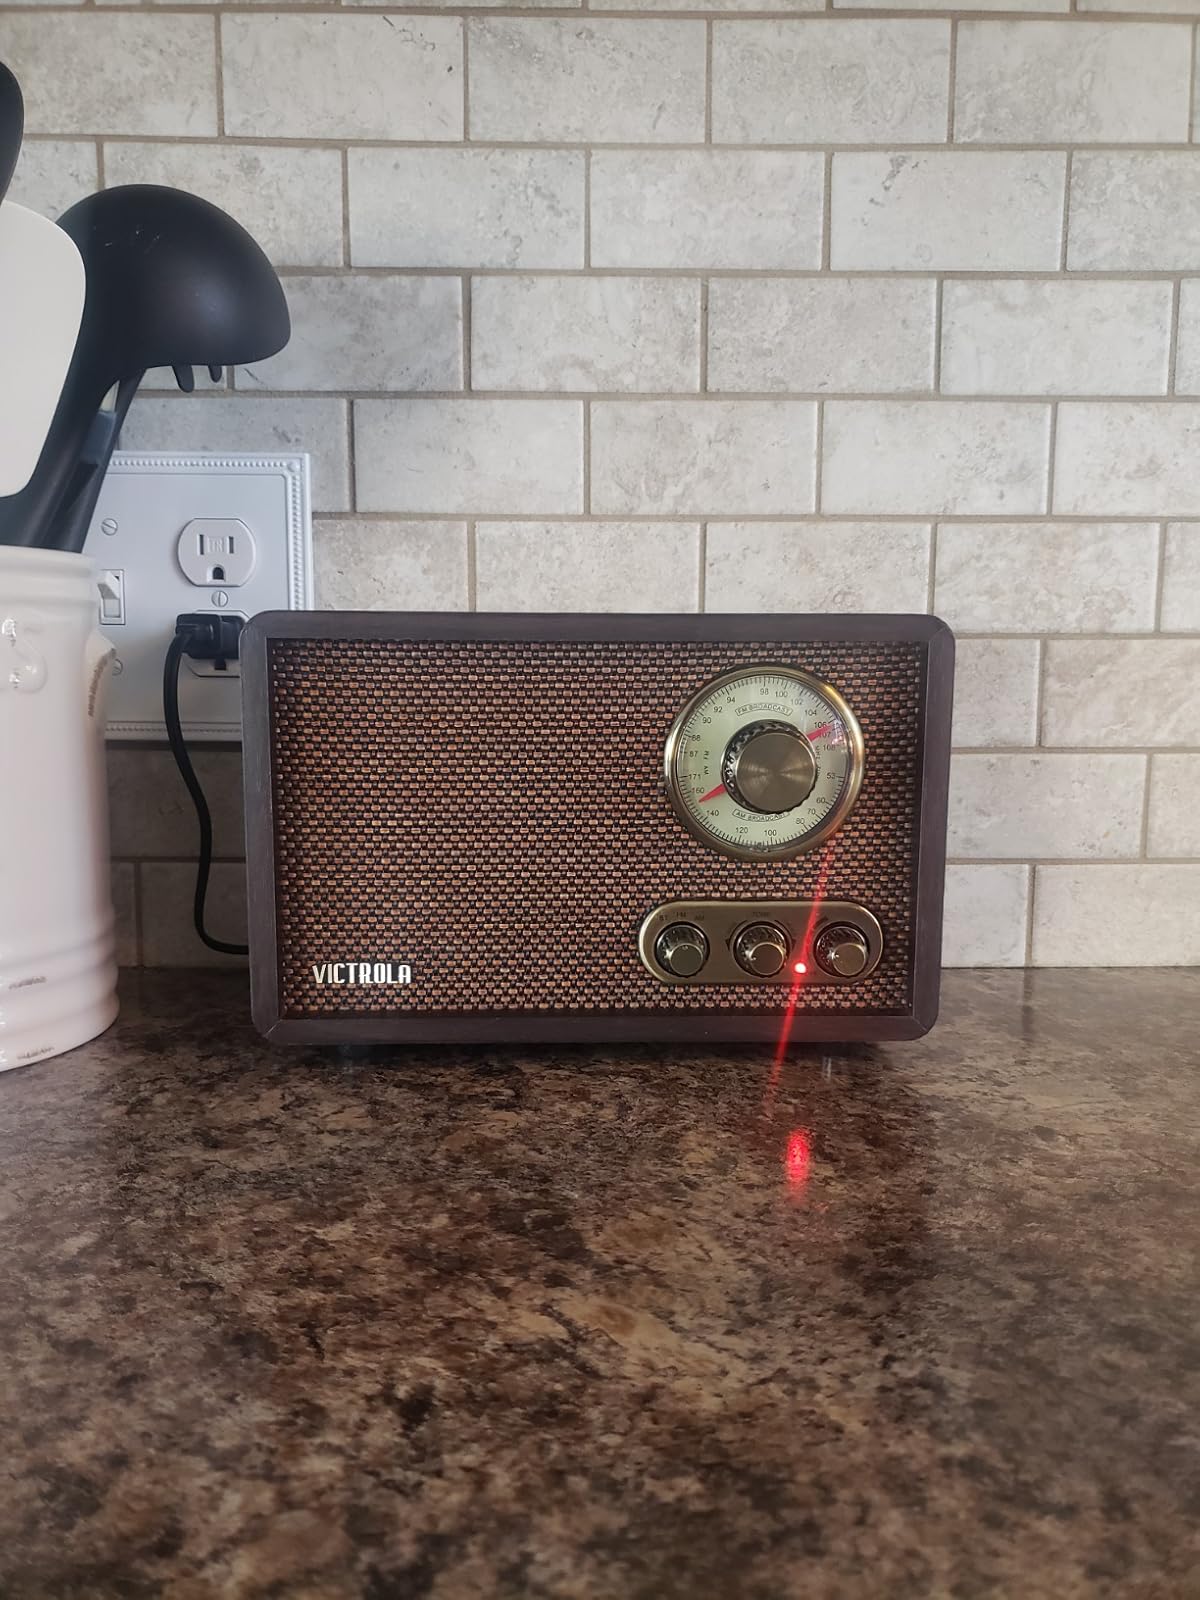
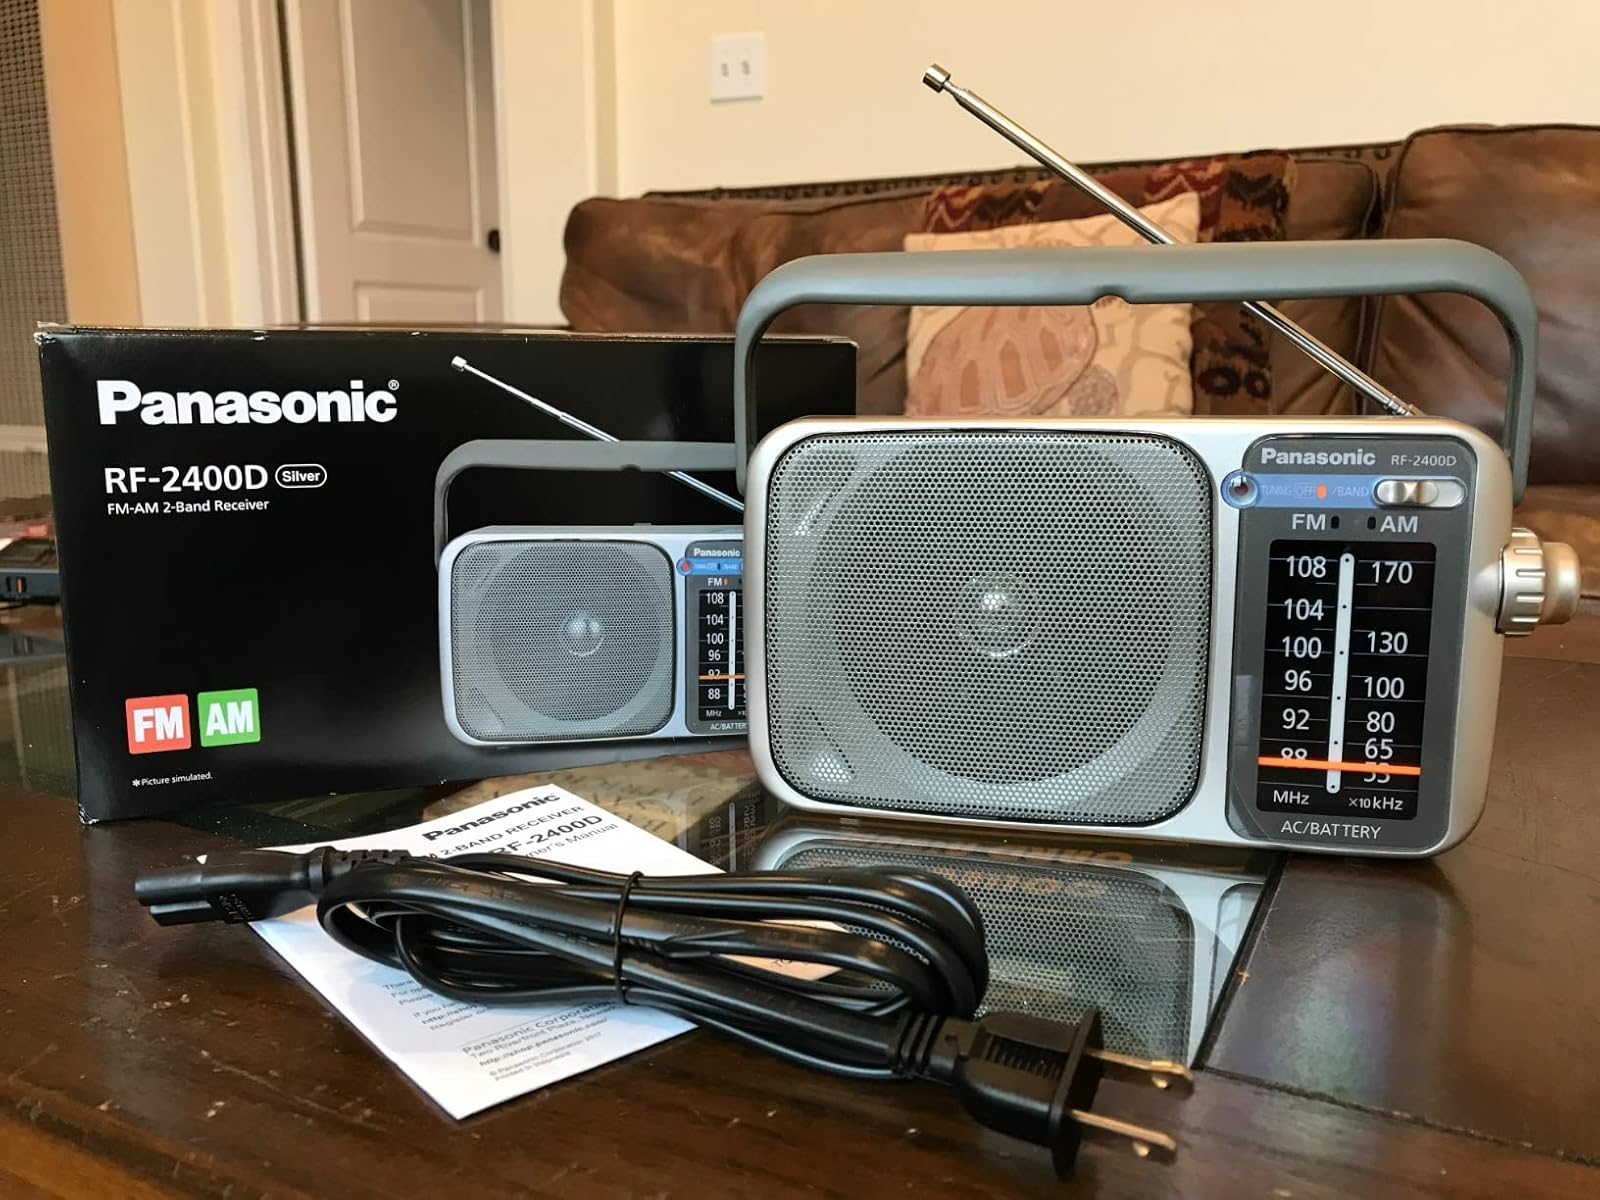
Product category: radio
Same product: no